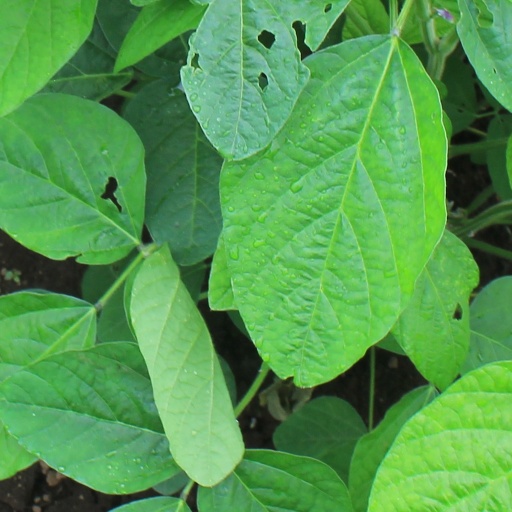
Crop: soybean